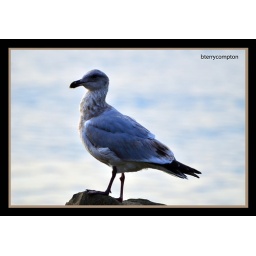
Seagull standing on a rock close to the water at Salt Water Park in Puget Sound.